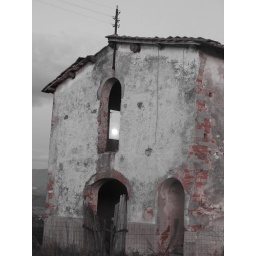
white moon in the window